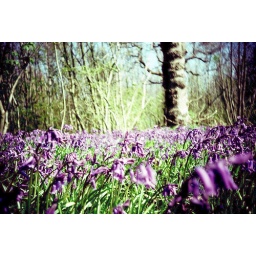
blue bells in densole forest